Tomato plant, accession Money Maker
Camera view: bottom (45 deg); turntable rotation: 330 degrees
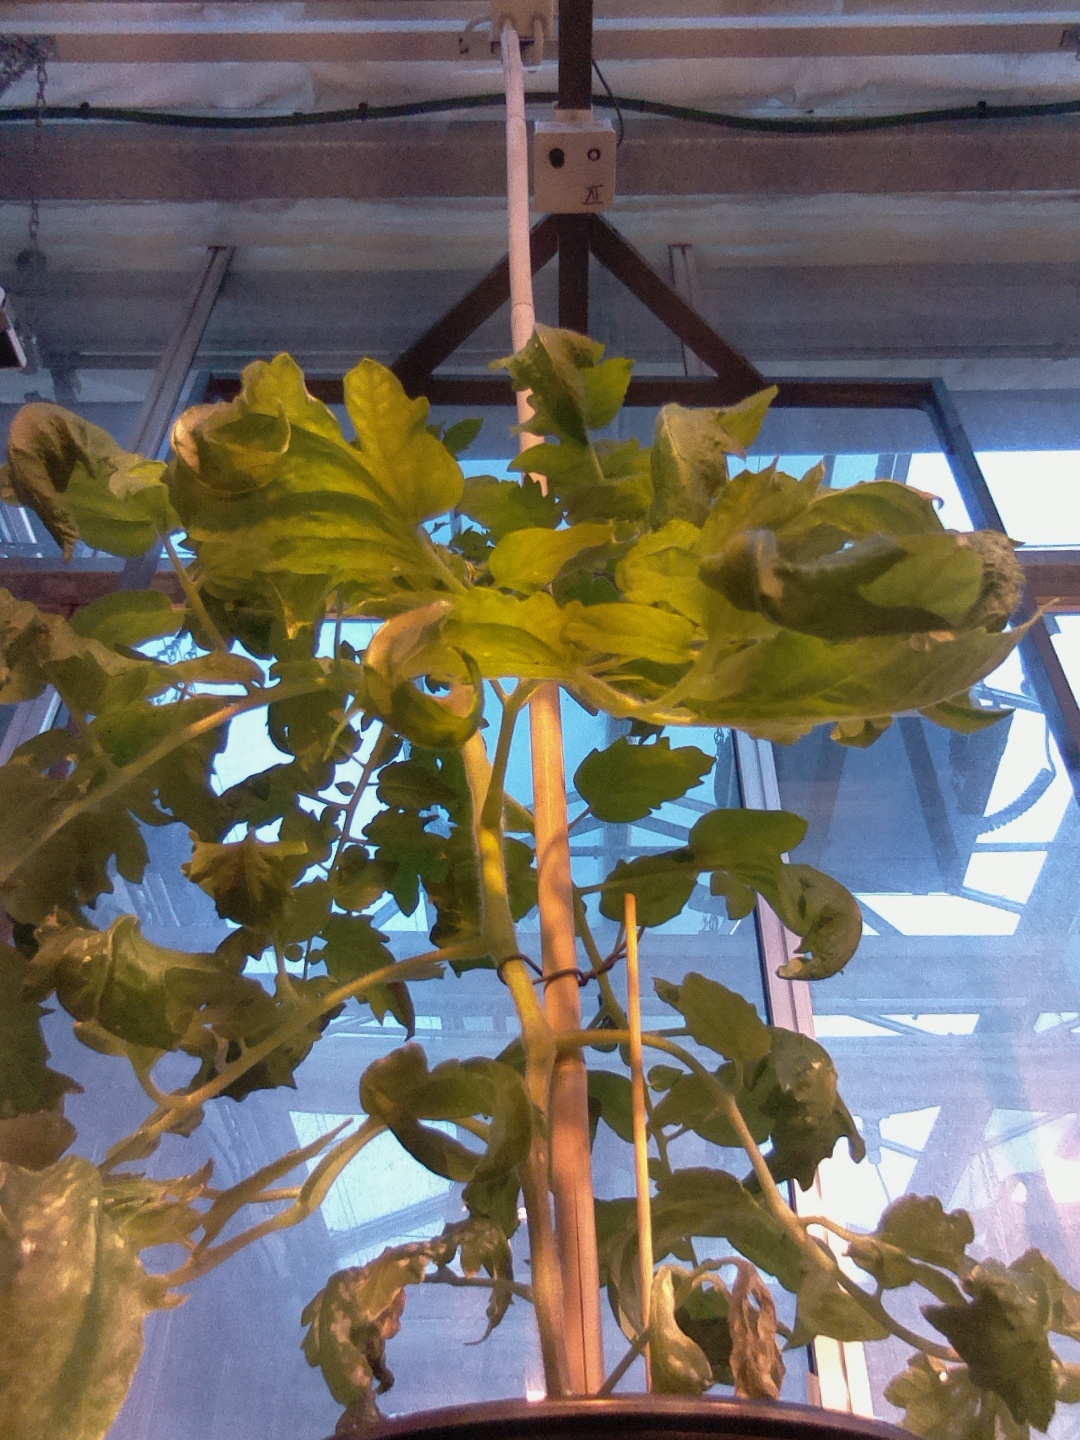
BBCH growth stage 65: Full flowering, 50%-60% of flowers open, first petals falling